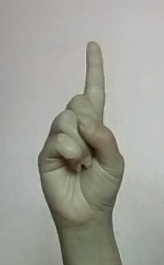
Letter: bb